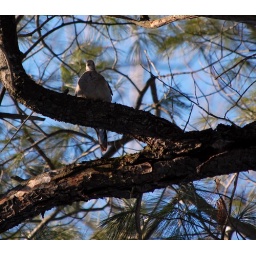
Mourning Dove in pine tree